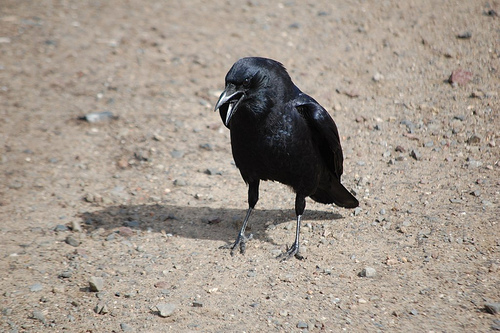
the bird is black with a black beak and black tarsals.
a medium sized bird black bird with a long bill and black wingsthe bird is black and his bill is open.
a solid black bird with elongated thighs, a long, downward-pointing, curved black bill, and smooth nape.
this is a black bird with a sharp beak
this bird has wings that are black and has a thick bill
this bird has wings that are black and has a thick billa medium sized bird, all black, with a sharp bill.
this bird is all black bodied and has silvery colored tarsusa small bird with a black coloring and pointed beak.
Species: American Crow